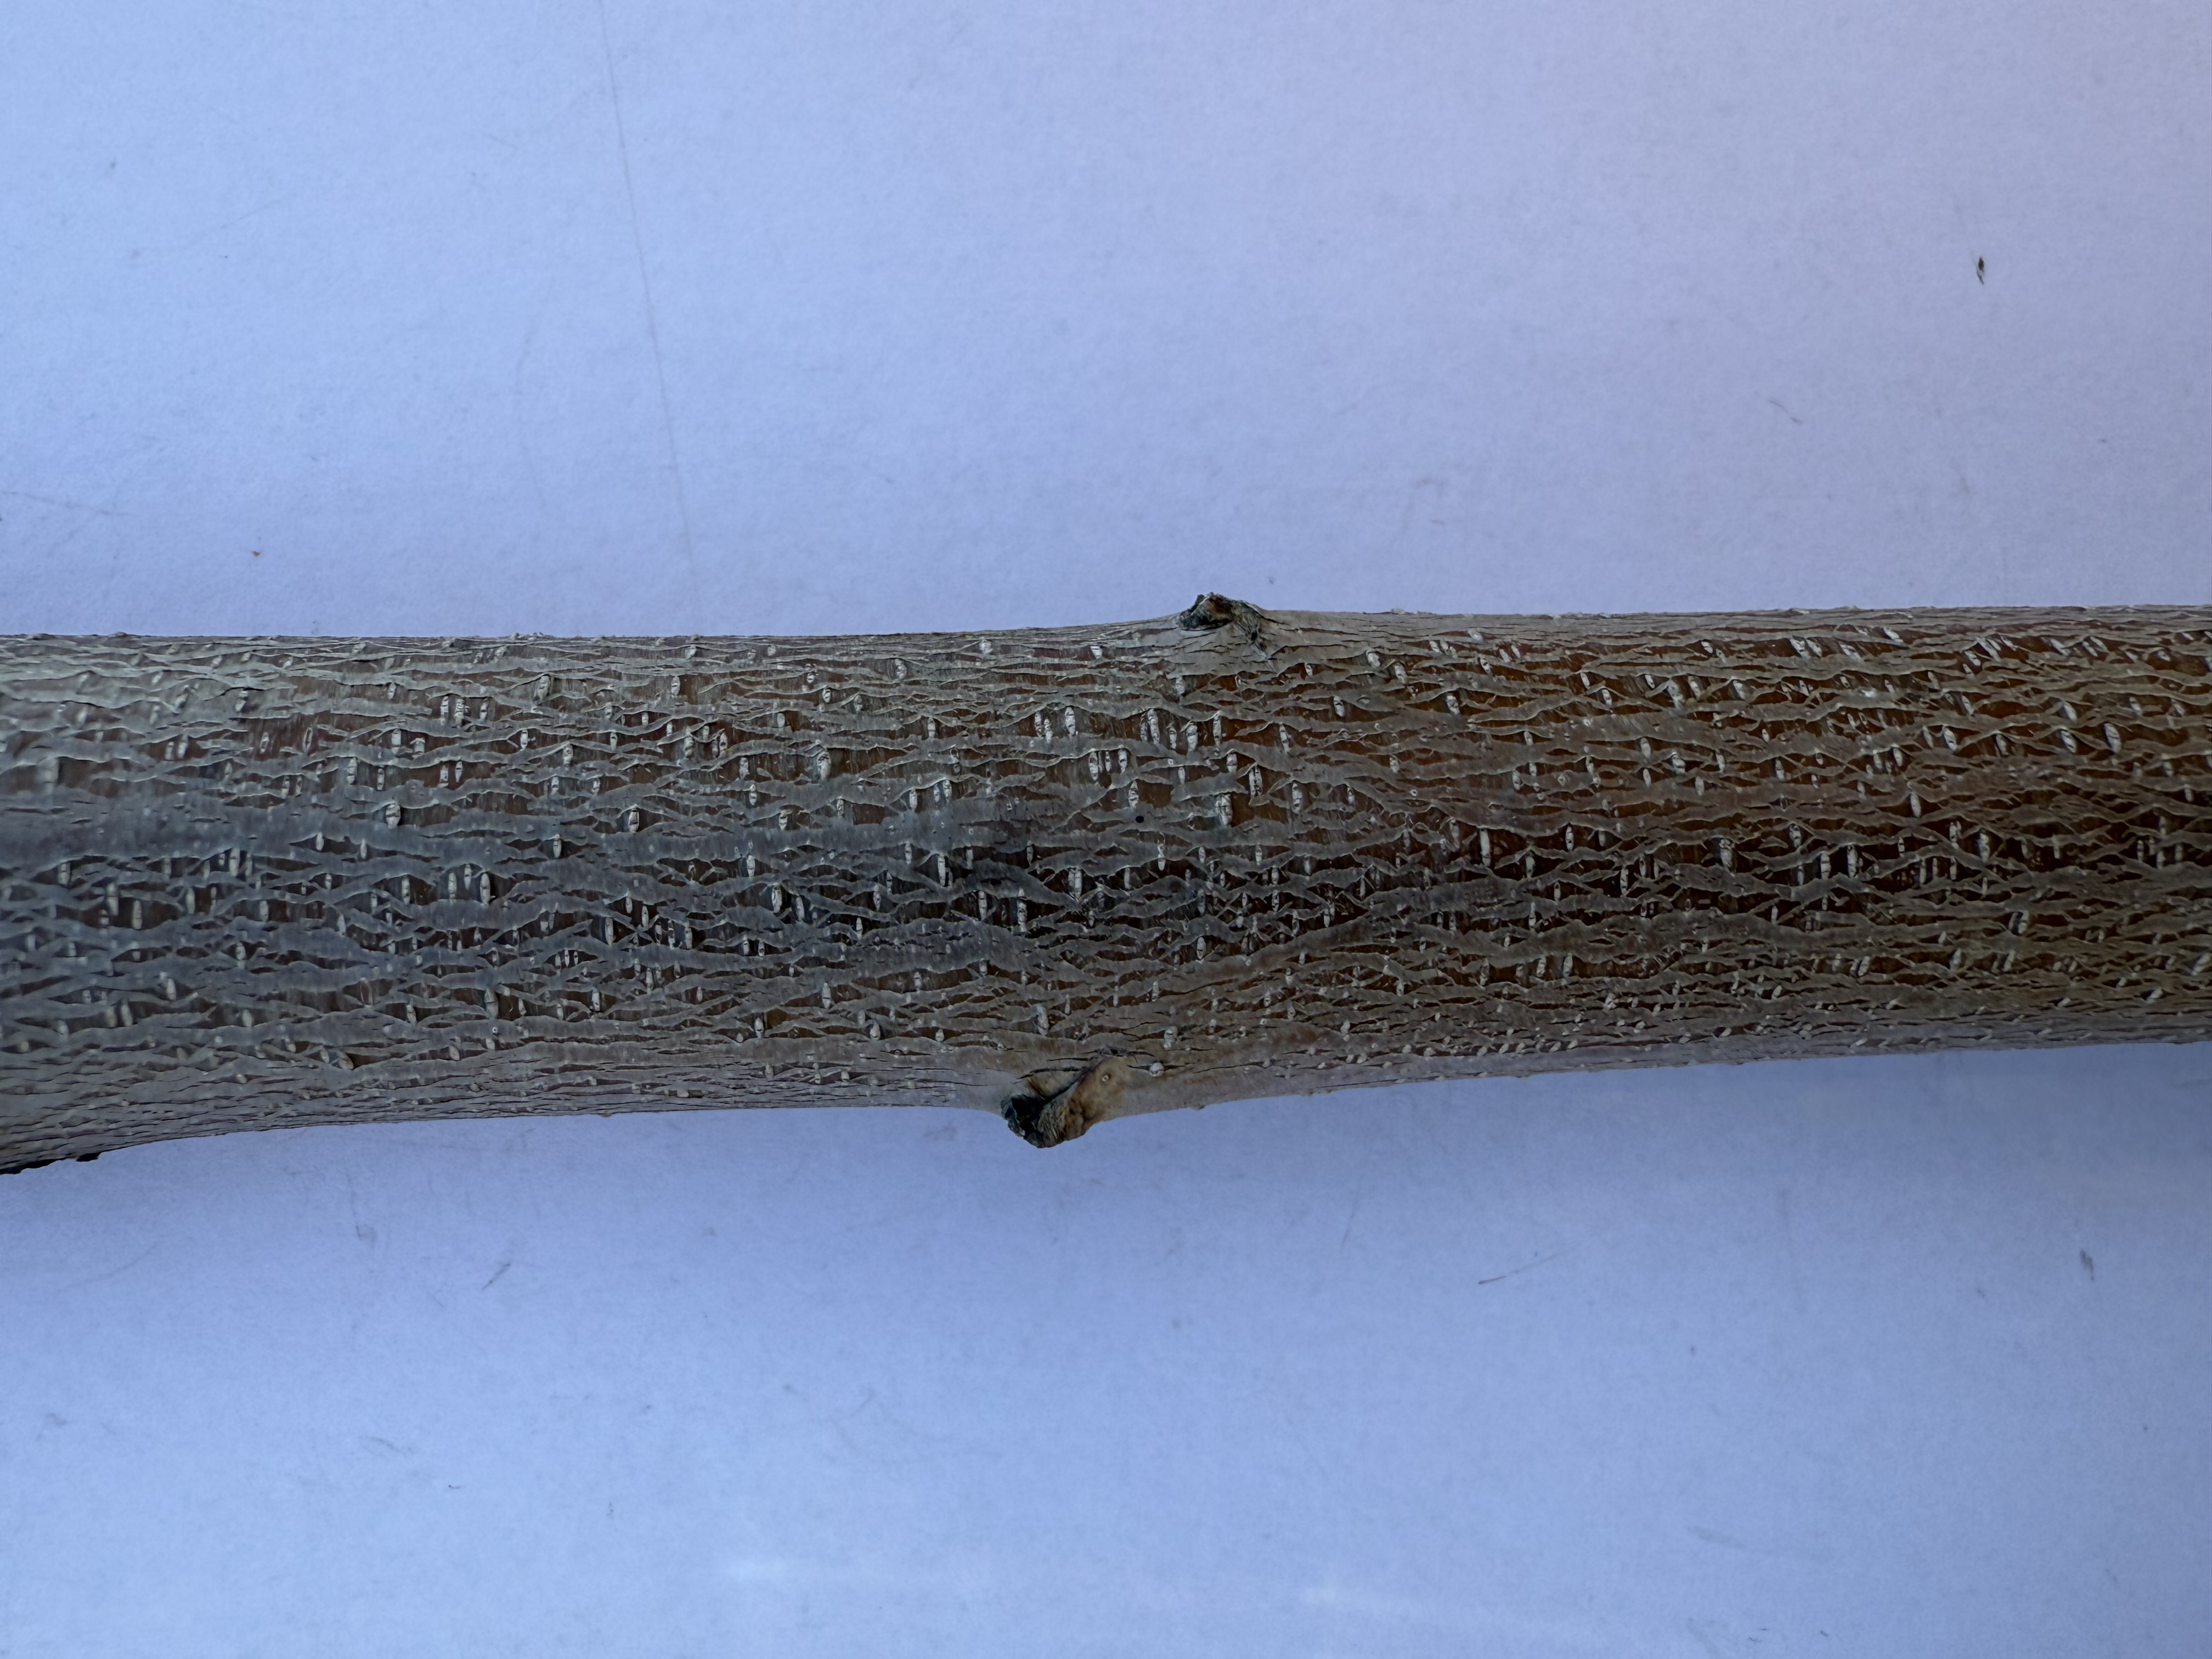
Variety: Yellow Peach